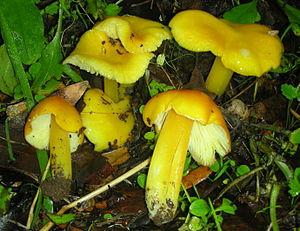
Les Hygrophoraceae constituent une famille de champignons basidiomycètes du Clade III Hygrophoroïde de l'ordre des Agaricales.
Le clade hygrophoroïde est une nouvelle division phylogénétique des Agaricales, proposée en 2006, et y constituant le troisième des six clades des Agaricales.
L'ordre des Agaricales ou clade des euagarics est un ordre de champignons qui présente principalement des chapeaux à lamelles. Toutefois la phylogénétique a maintenant introduit dans cet ordre certain Incertae sedis, des champignons inclassables par leur formes inachevées qui ne permettait pas à la classification linéenne de les classer avec certitude.